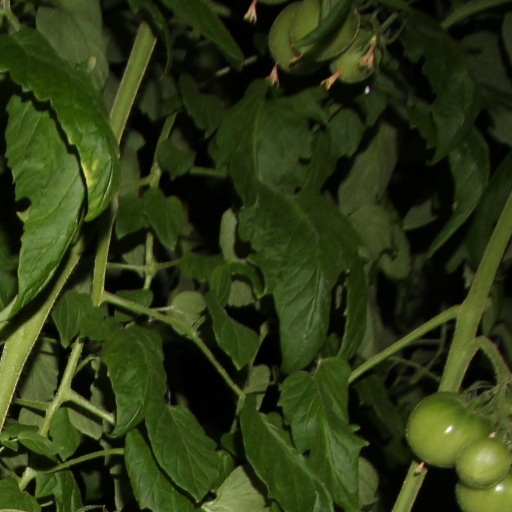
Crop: tomato